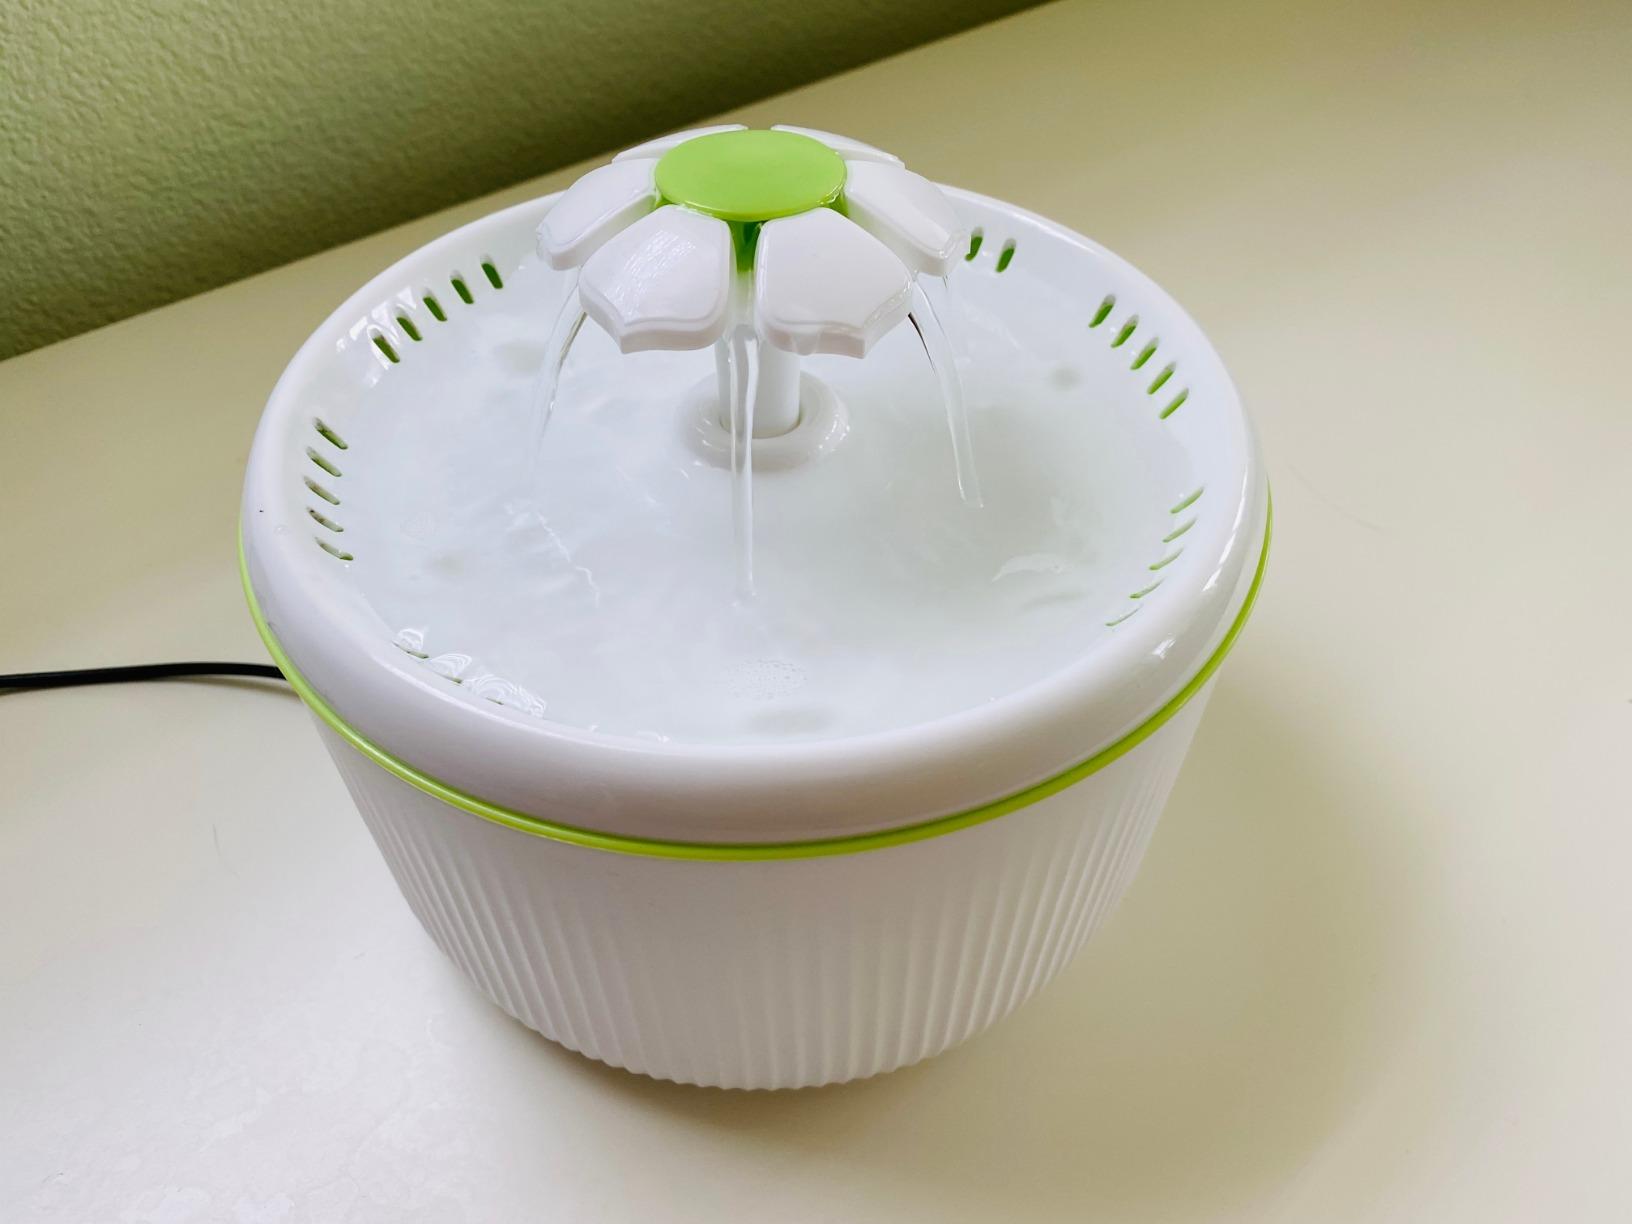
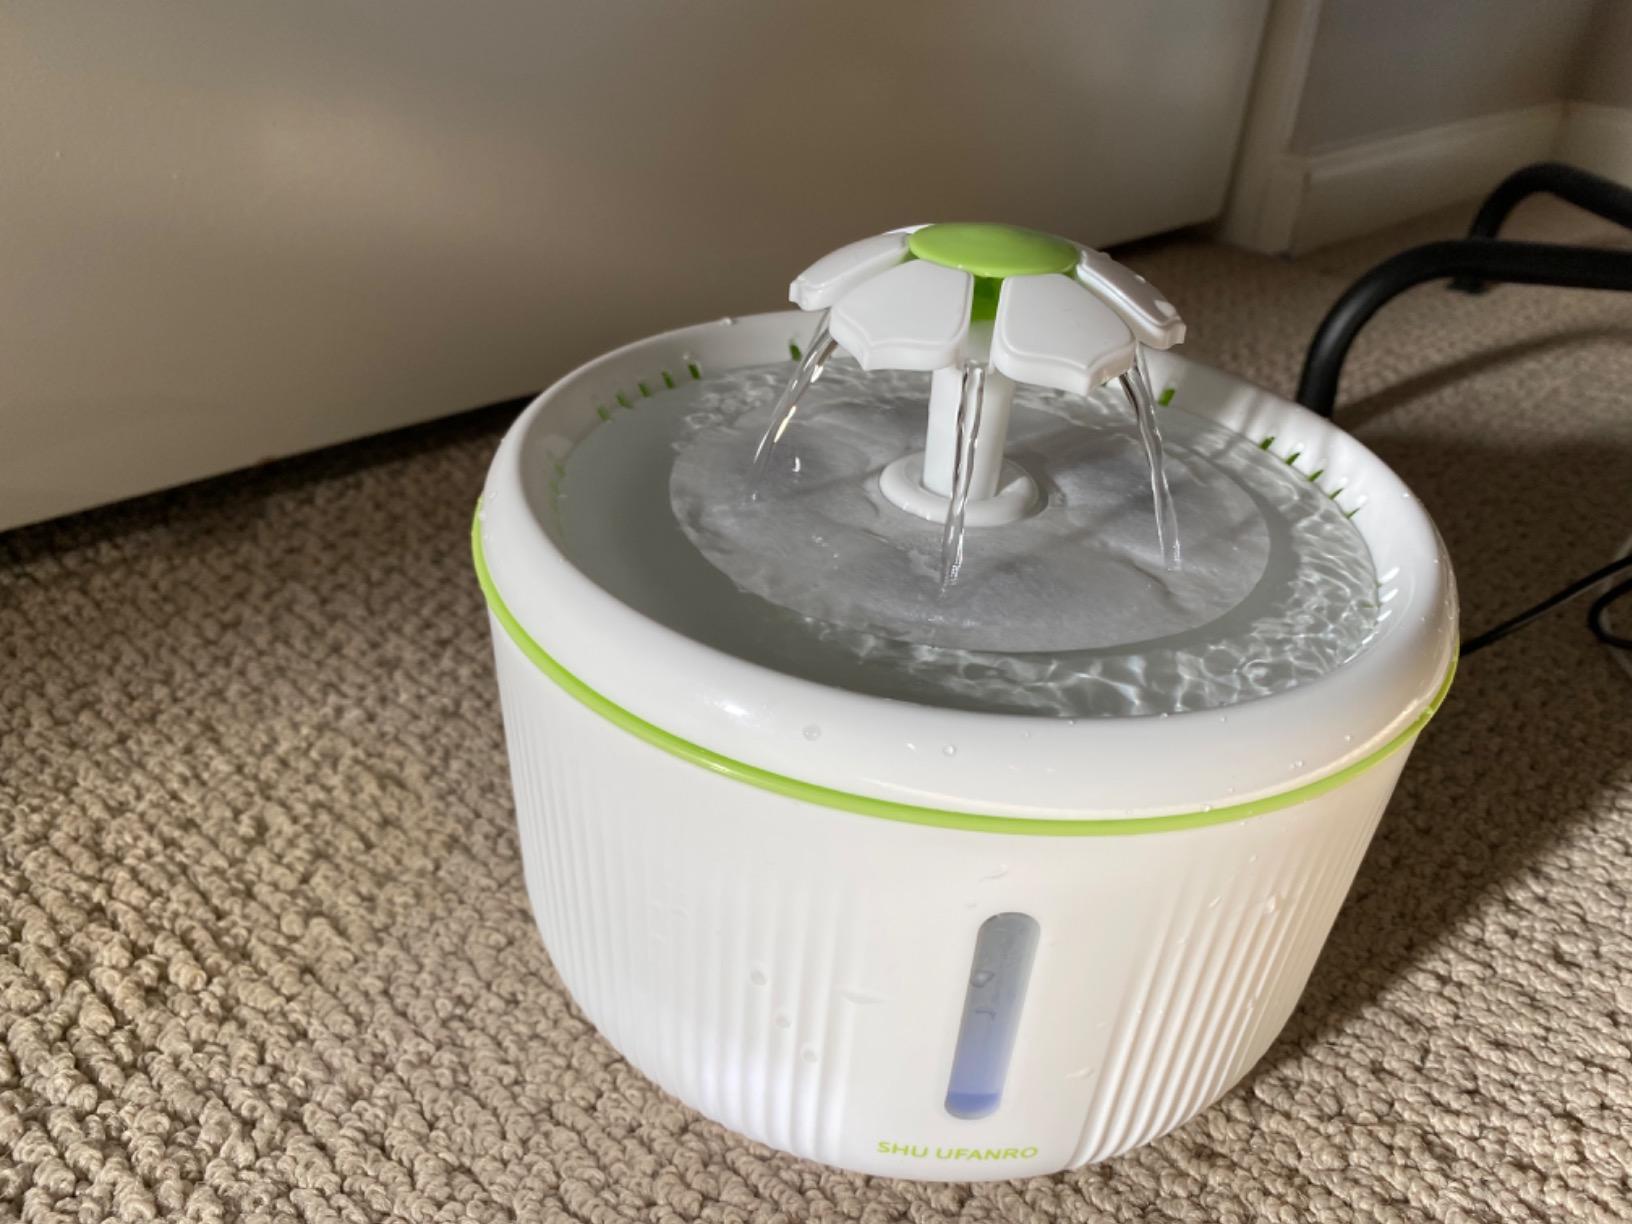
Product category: items_bowl
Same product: yes